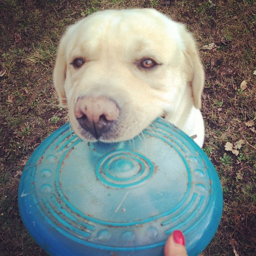
A medium puppy clasps a plastic flying disc in his mouth.
a labrador retriever bring a frisbee back for his owner
A white dog that has just retrieved a blue Frisbee.
A Frisbee with a woman's right hand on one side and a dog's head on the other
Dog with blue flying disc in mouth interacting with human.